Tamarack Marketplace

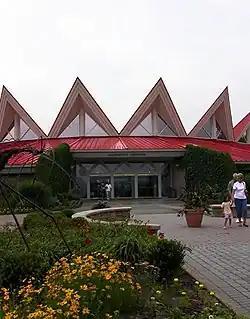
Tamarack at the Beckley Service Area in Beckley, West Virginia.

Tamarack Marketplace is a marketplace in Beckley, West Virginia run by the West Virginia Parkways, Economic Development and Tourism Authority. Tamarack sells local artisan goods made from materials such as wood, glass, textiles, pottery, metal, jewelry, as well as food, art, books and recordings. There are five resident artisan studios, as well as craft demonstrations which take place most weekends from spring through fall.